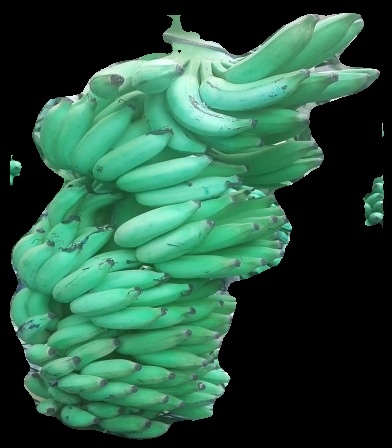
Variety: elakki-bale
Grade: grade1